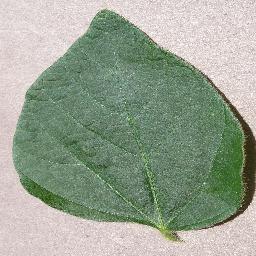
Label: Soybean___healthy